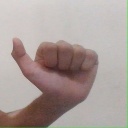
अक्षर: त